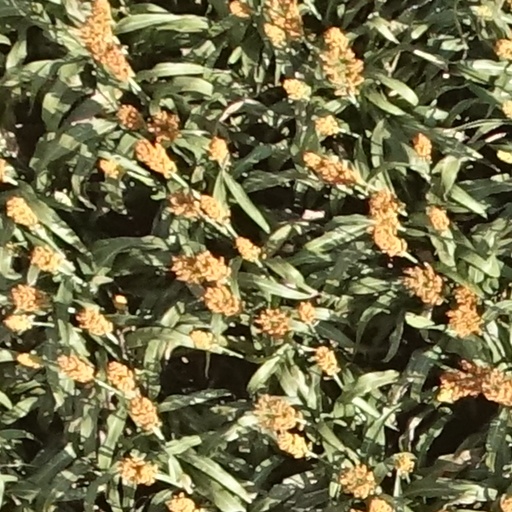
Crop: sorghum